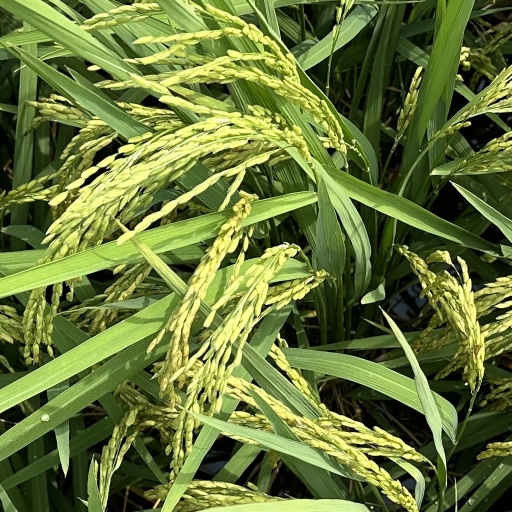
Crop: rice